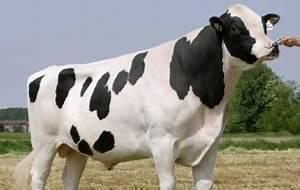
cow